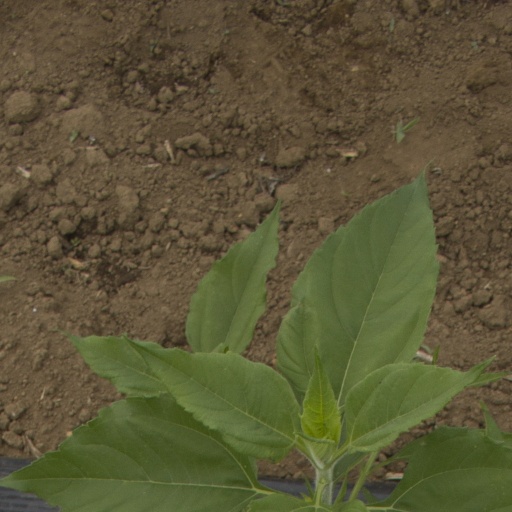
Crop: Jerusalem artichoke